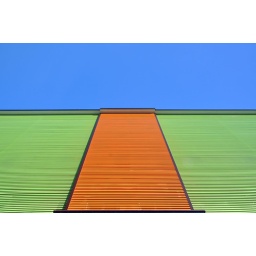
Interesting pattern on the facade of a building in Seoul, South Korea taken against a clear blue sky.